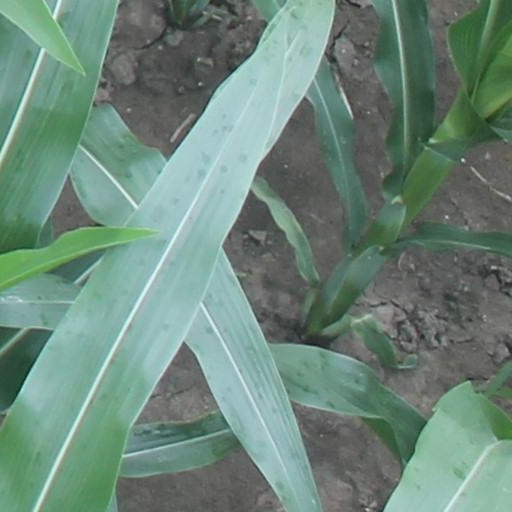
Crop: maize; corn